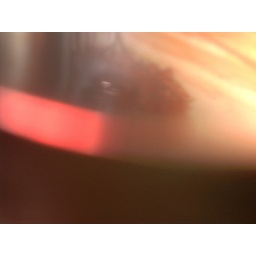
Closeup of red wine in glass